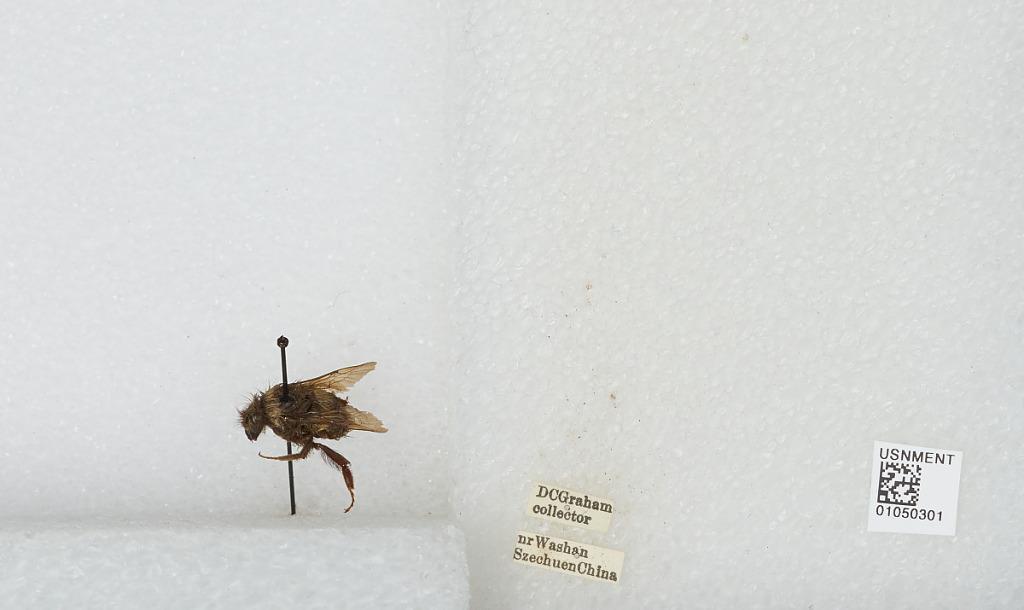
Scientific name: Bombus sp.
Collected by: D. Graham
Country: China
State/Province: Sichuan
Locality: near Washan